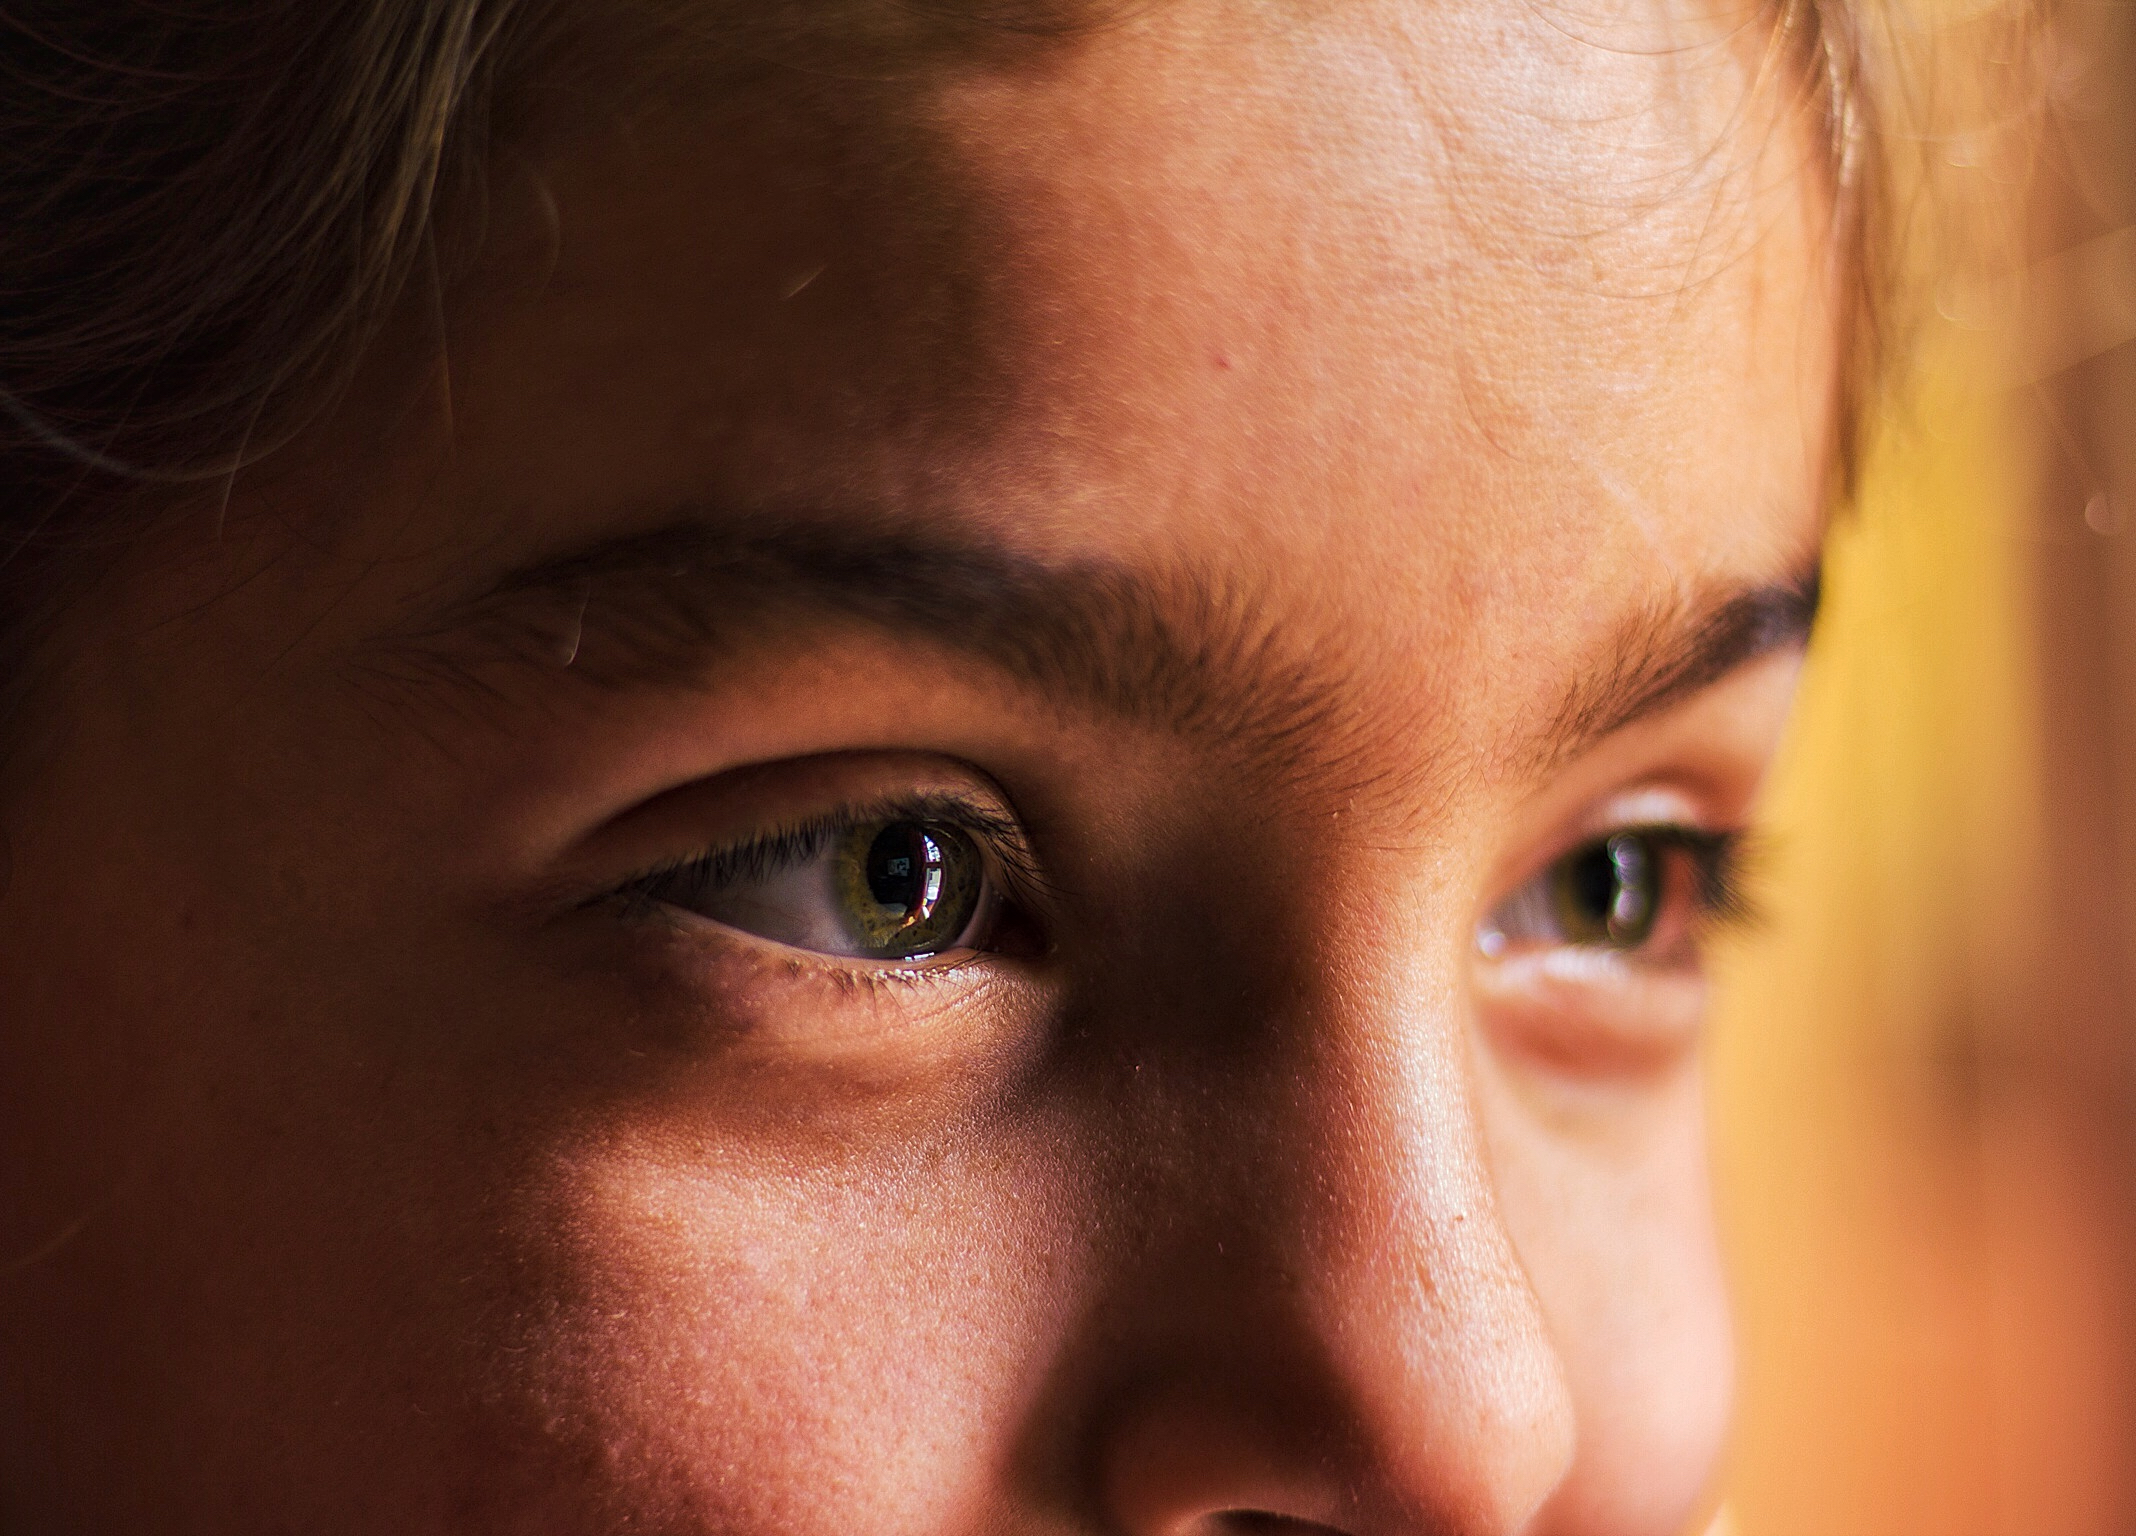
person, girl, woman, photography, portrait, model, color, child, ear, facial expression, lip, smile, eyebrow, mouth, close up, human body, face, nose, cheek, eye, head, skin, beauty, organ, emotion, portrait photography